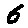
Label: 6